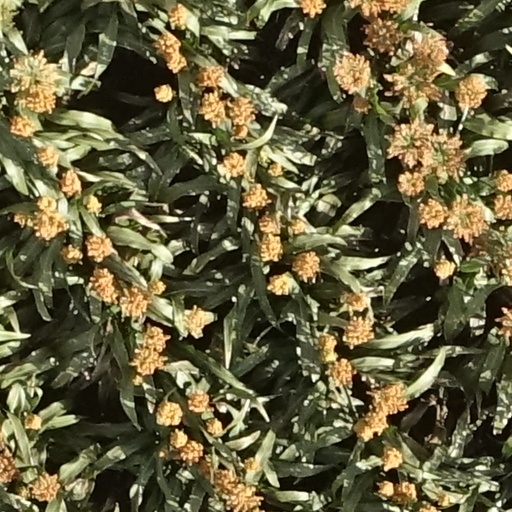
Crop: sorghum